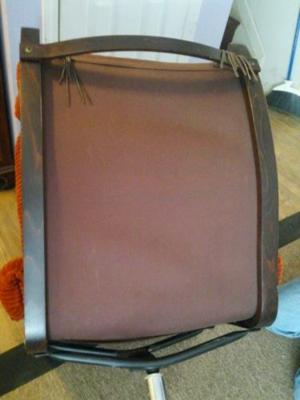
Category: chair